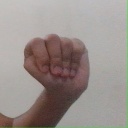
अक्षर: ठ